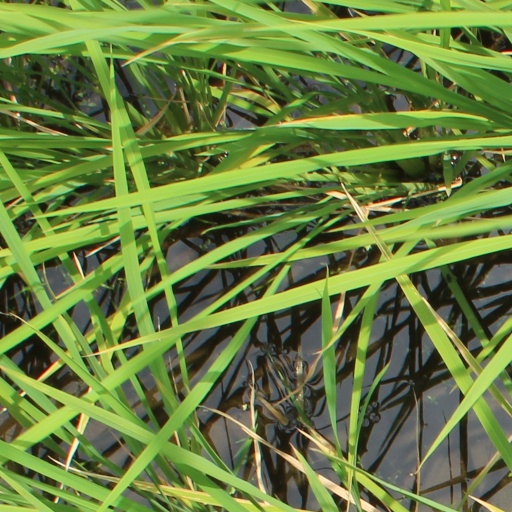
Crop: rice